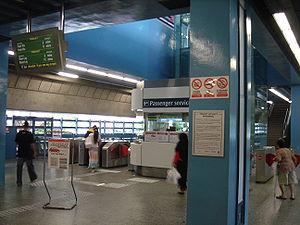
Le Métro de Singapour est un système de transport ferré à grande capacité desservant la cité-état de Singapour. Le premier tronçon a été inauguré le 7 novembre 1987 entre les stations Yio Chu Kang à Toa Payoh ce qui en fait le second plus ancien réseau de métro d'Asie du Sud-Est après le Métro léger de Manille aux Philippines.
Ci-après la liste des stations du métro de Singapour par ordre alphabétique.